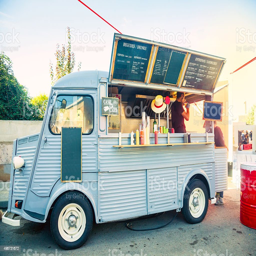
food truck in the street royalty - free